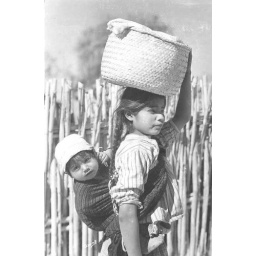
an old postcard photo taken in Oaxaca Mexico shows a girl carrying both a baby and a basket